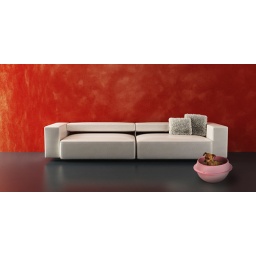
modern sofa 3D computer rendering. Cats, Dogs and Birds in their Mod homes